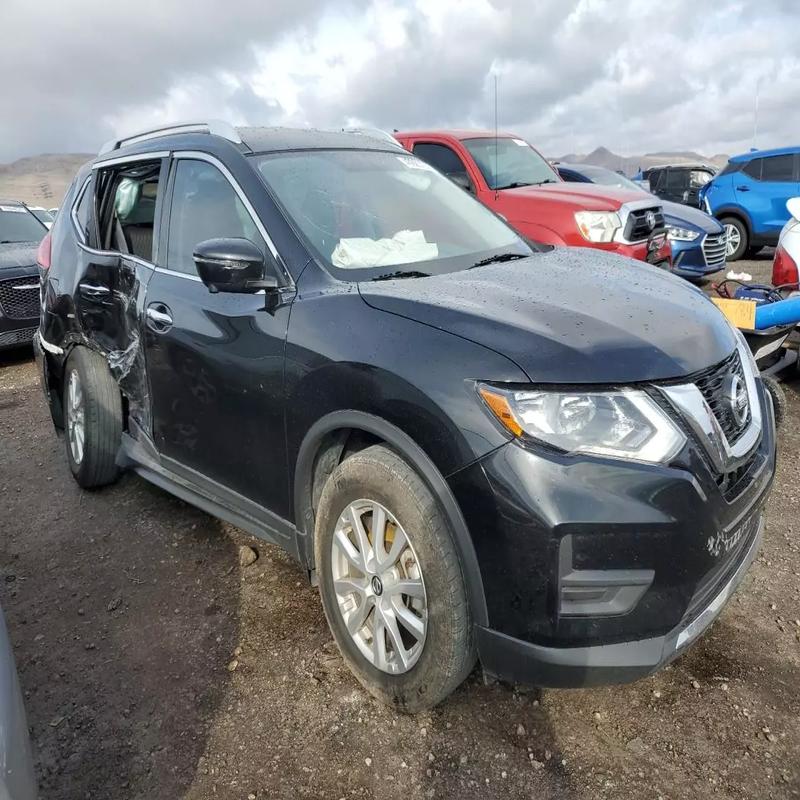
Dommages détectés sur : pare-choc avant, porte arrière droite, aile arrière droite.
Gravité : majeur